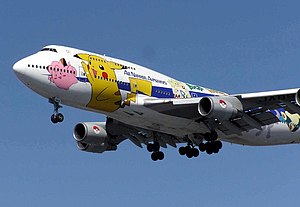
Pokémon / Universet
Et fly dekoreret med Pokémons Clefairy, Pikachu, Togepi, Mewtwo og Snorlax
"Pokémon er en japanks medie-franchise. Oprindeligt blev franchisen skabt omkring 1996-1997 af Satoshi Tajiri efter en længere udvikling hos spilfirmaet Game Freak som spil til den originale Nintendo-konsol Game Boy, men undervejs udviklede det sig til et verdensomspændende, kulturelt fænomen, som blandt andet indbefatter videospil, spillekort, Anime-tegnefilmsserie, manga, musik og meget andet. Pokémon er en sammentrækning af ordene Pocket og Monster og opstod under udviklingen, da det var en del kortere end Pocket Monsters og af rettighedsmæssigeårsager, da serien skulle udgives i vesten. Selvom ""Pokémoner"" førhen har været den accepterede danske flertalsform af ordet, så er ""Pokémon"" senere blevet den officielle flertalsform under en international standardisering. Med udgivelsen af Pokémon Sword og Shield spillene er der 890 unikke Pokémon.